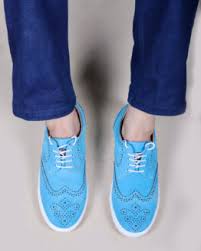
Label: Brogue